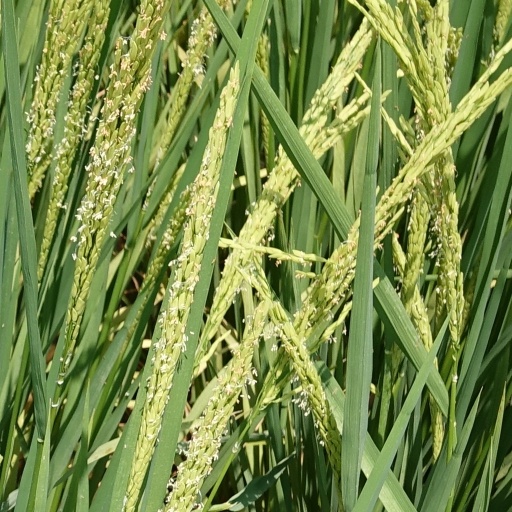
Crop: rice